2/9th Battalion (Australia)

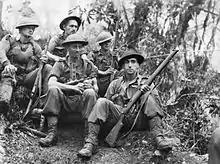
Soldiers rest in the jungle

In February 1942, along with the majority of the 2nd AIF, the 2/9th was withdrawn to Australia in response to the threat posed by Japan's entry into the war following the attacks on Pearl Harbor and in Malaya. Returning via Bombay and Colombo, the 2/9th arrived in Australia, landing in Port Adelaide, South Australia, in March 1942 and from there proceeded to camp in Sandy Creek, near Gawler. The battalion remained there until April when it was moved to Tenterfield, New South Wales, and then Kilcoy, Queensland, where it carried out training prior to departure overseas. At this time, the strategic situation in the Pacific was finely balanced. In July, the Japanese had landed on the northern New Guinea coast and had begun advancing along the Kokoda Track towards Port Moresby, amidst heavy fighting. On 6 August 1942, the order to deploy came and the battalion embarked from Brisbane along with the rest of the 18th Brigade, bound for Milne Bay in New Guinea where the 2/9th arrived on 21 August to help reinforce the garrison there, due concerns about a possible Japanese landing there to secure the adjacent airfields.